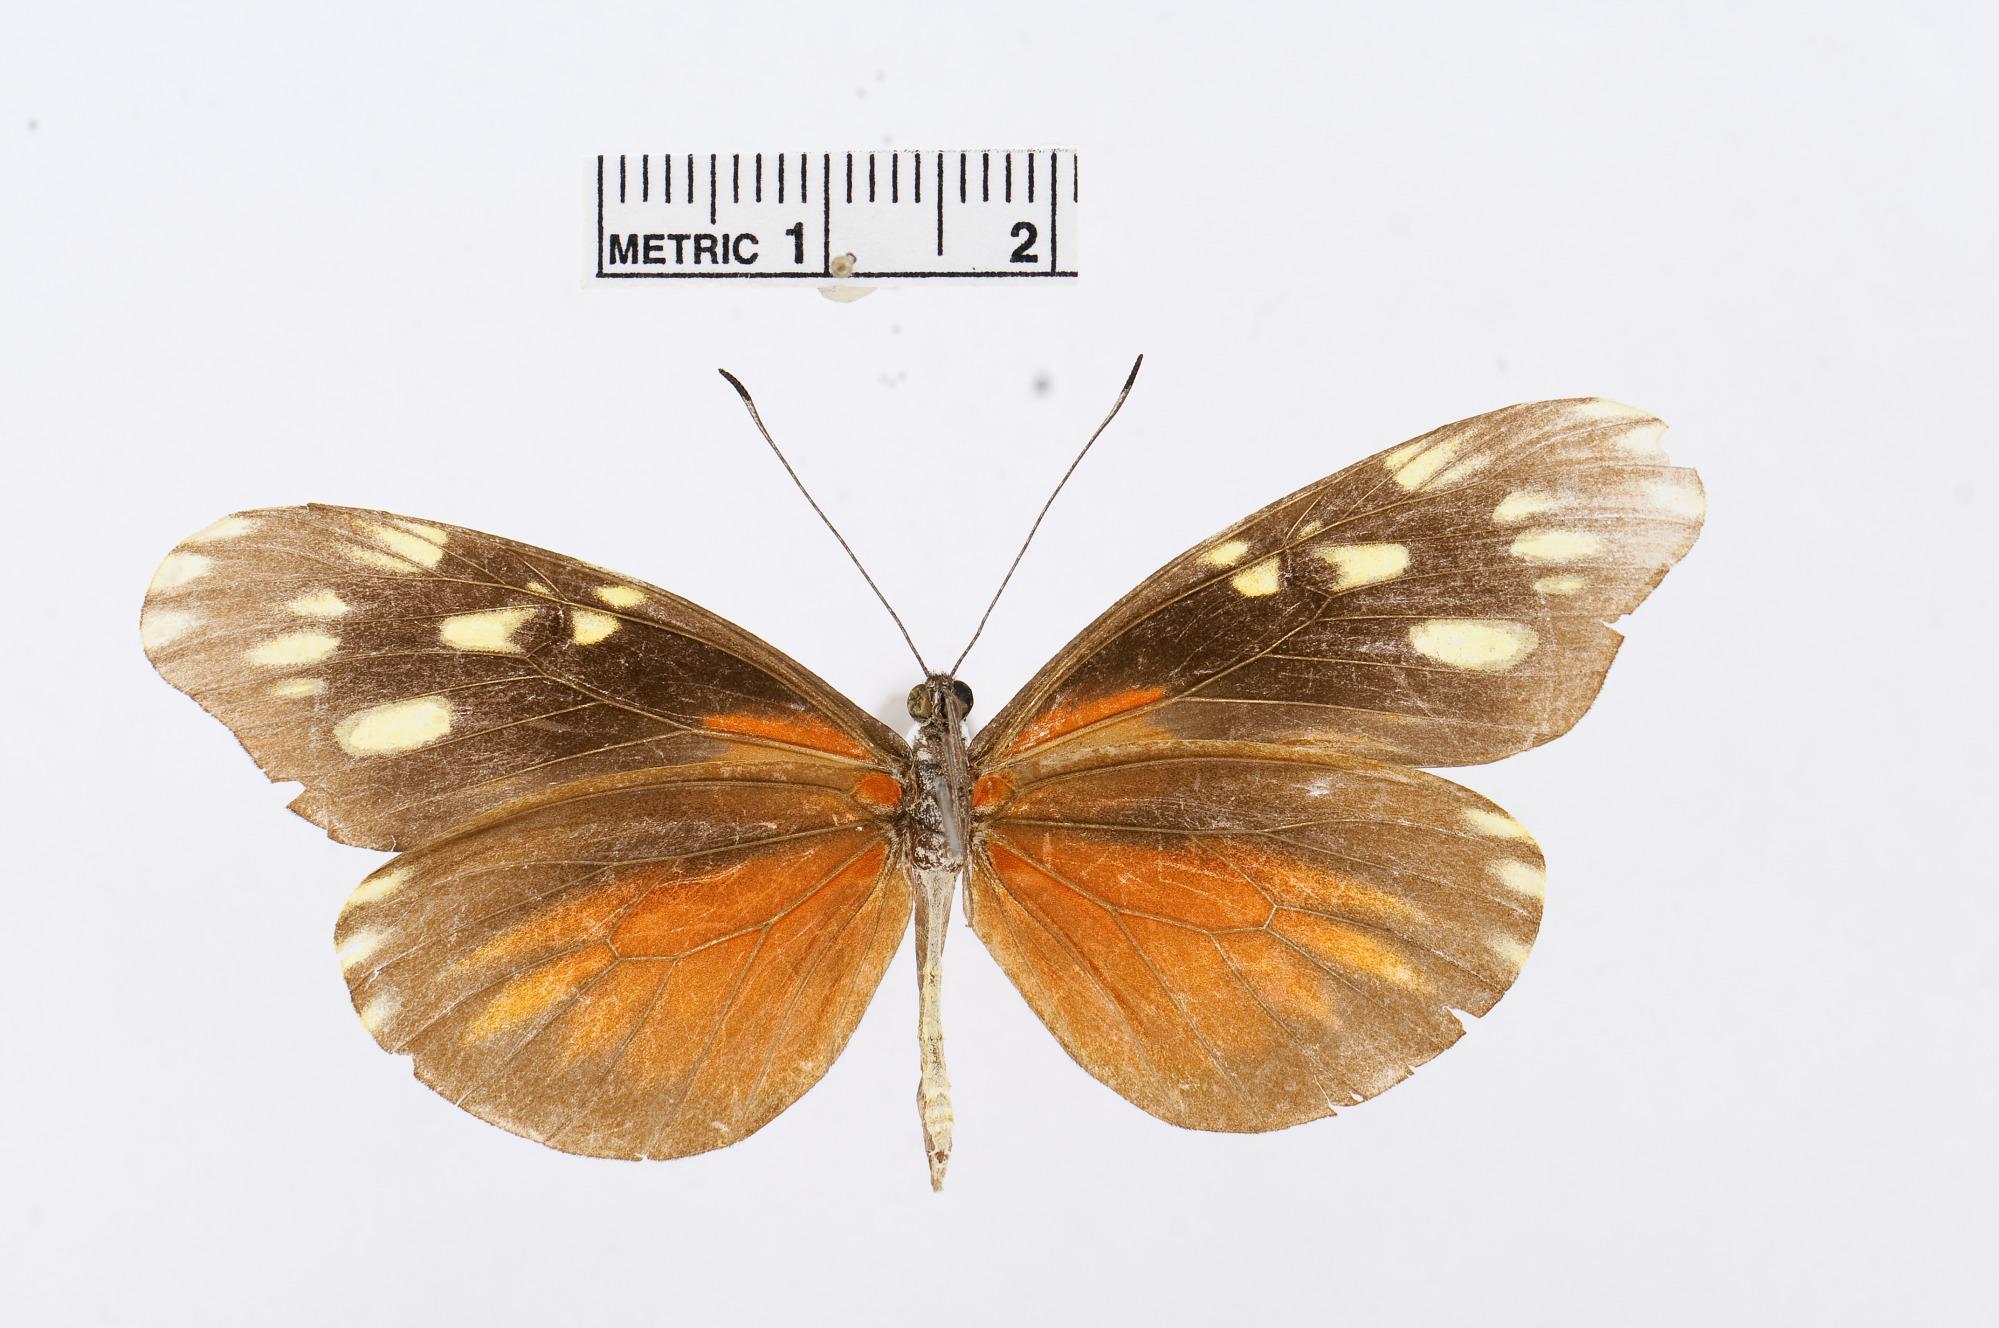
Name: Dismorphia eunoe
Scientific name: Dismorphia eunoe
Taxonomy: Animalia, Arthropoda, Hexapoda, Insecta, Lepidoptera, Pieridae, Dismorphiinae